Nagua

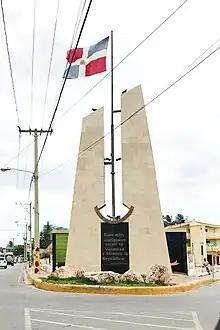
Monument in nagua.

In addition, since the municipality is bordered by an extensive beach area, this facilitates the construction of hotels and restaurants, in order to make internal tourism more effective, efficient and frequent.